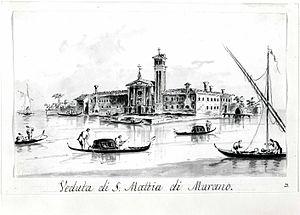
L'église San Mattia Apostolo était une église catholique de Venise, en Italie.